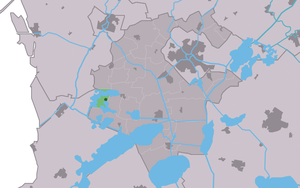
Sandfirden est un village de la commune néerlandaise de Súdwest Fryslân, dans la province de Frise. Son nom en frison est Sânfurd.